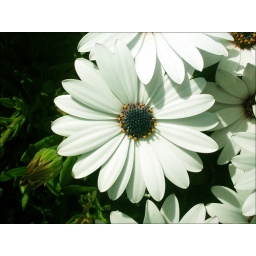
white flower ;taken and edited by me